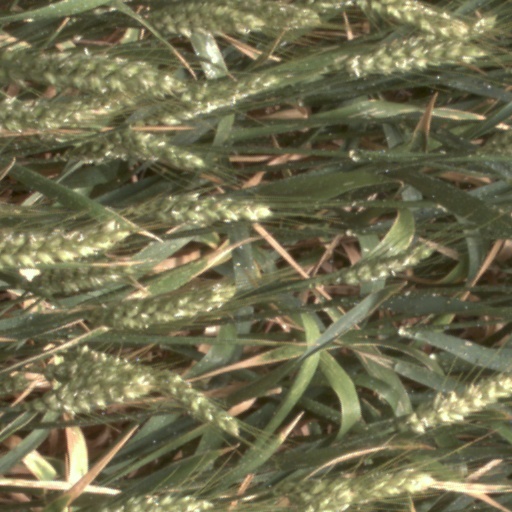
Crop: wheat